1908 Messina earthquake

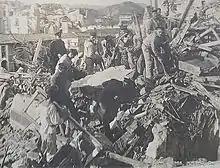
Russian sailors from the battleship "Slava" excavating the rubble for survivors in Via Idria near the ruined Civic Hospital

Rescuers searched through the ruins for weeks, and whole families were still being pulled out alive days following the earthquake, but thousands remained buried beneath the rubble, their bodies never recovered. Buildings in Messina had not been constructed for earthquake resistance, having been built out of small stones and carelessly-applied mortar with heavy tiled roofs, ornamental cornices, unsupported cross beams and vulnerable foundations on soft soil. Many had four or five storeys. The most populous areas in the city were concentrated in and around Via dei Monasteri (today Via XXIV Maggio), Via Casa Pia and Via Porta Imperiale; all of which were located in the historic city centre. In addition to the poorly constructed buildings, the widespread destruction in Messina and Reggio Calabria was due to the telluric movement having been so close to the surface.